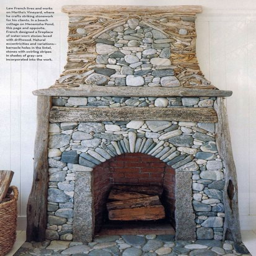
i want a dry stacked fireplace by person !